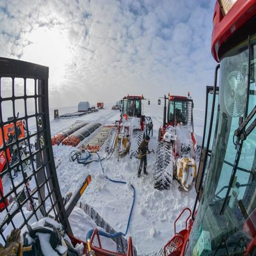
keeping the vehicles fueled up and somewhat free of ice .